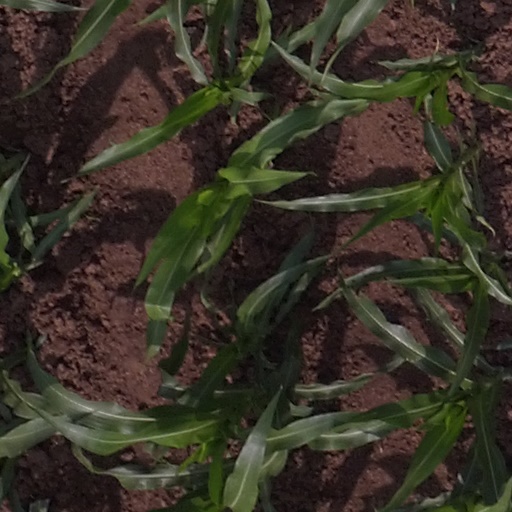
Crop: maize; corn